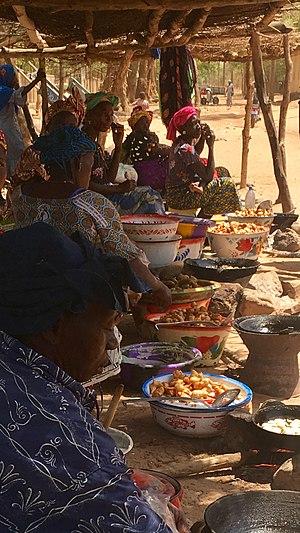
La région de Koulikoro est la deuxième région administrative du Mali. Elle s’étend sur 90 120 km². Son chef-lieu est la ville de Koulikoro.